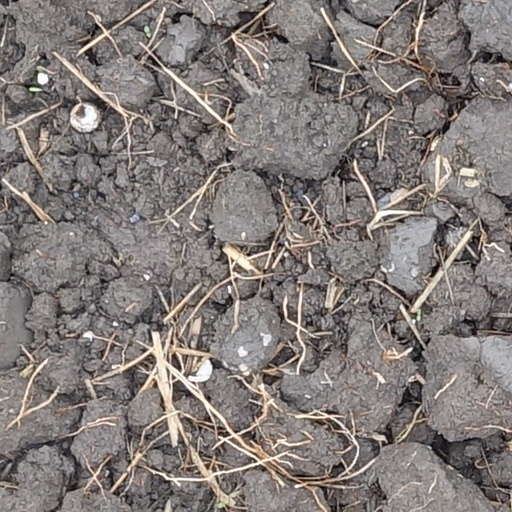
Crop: wheat